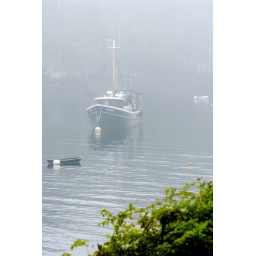
A boat sits anchored in a bay on the coast of Maine